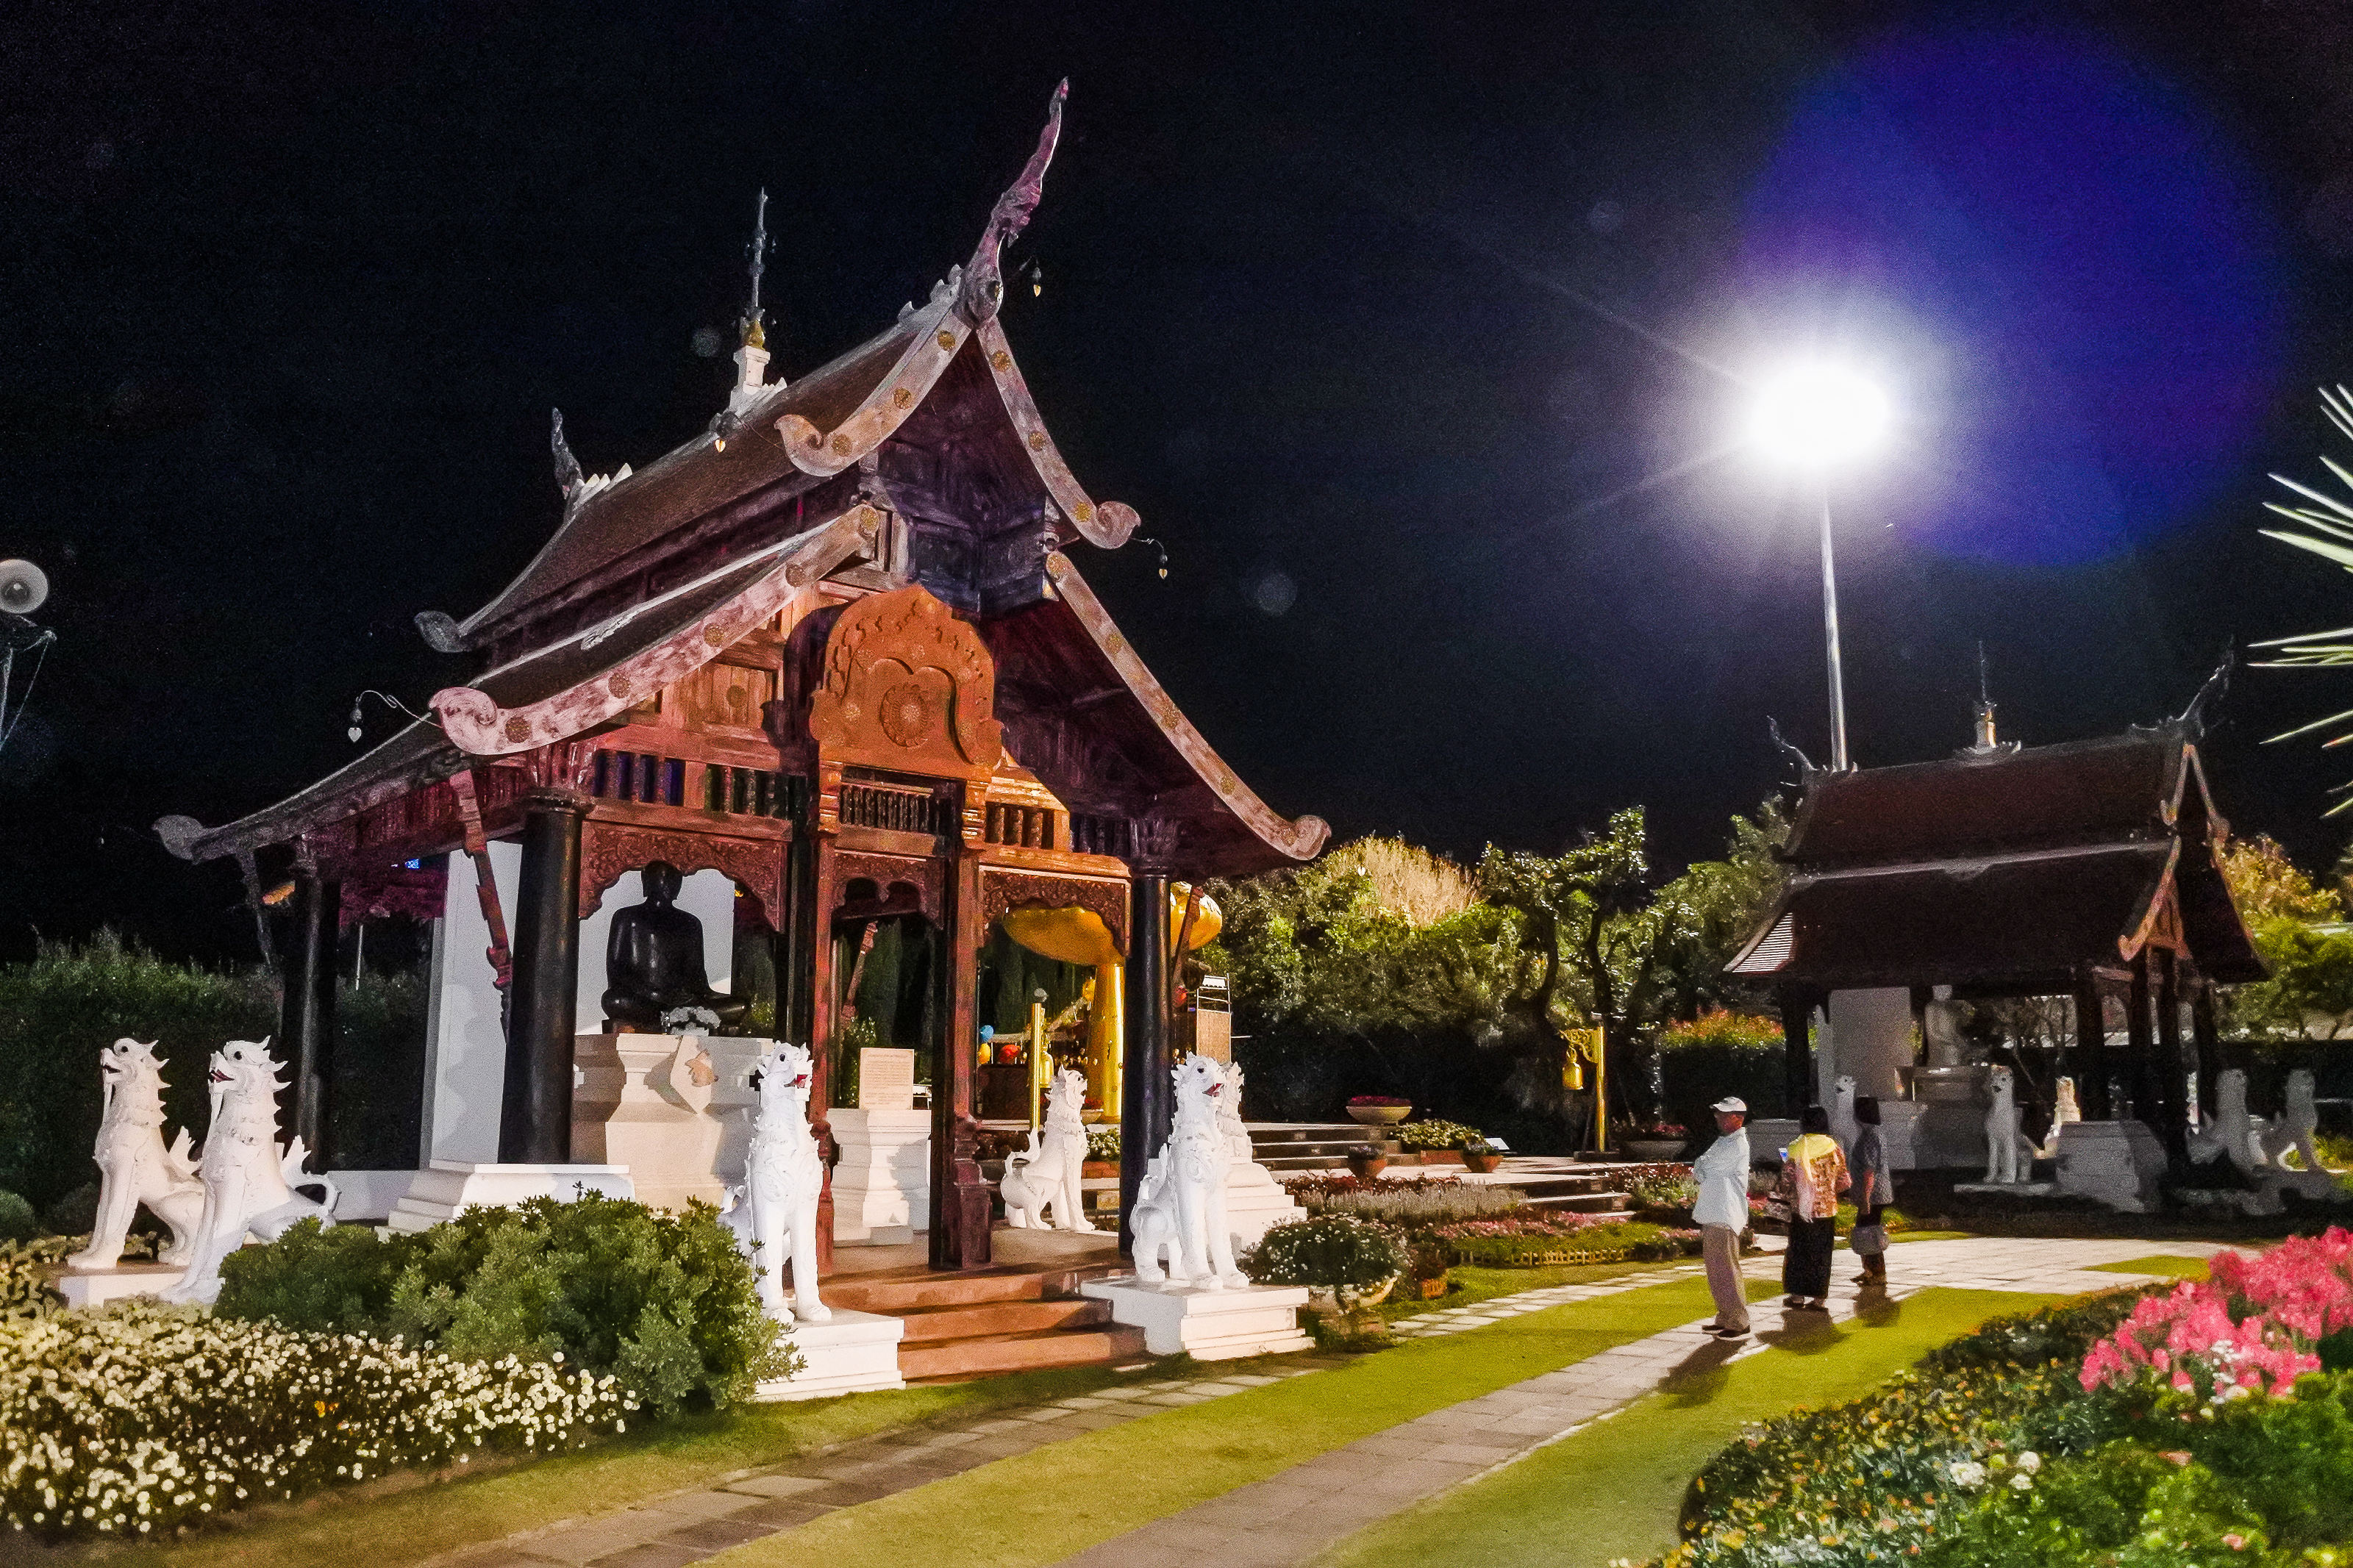
castle, dusk, flora, scenic, building, scene, beautiful, view, botanical, pavilion, thailand, landmark, palace, sky, reflection, thai, water, shrine, traditional, cultral, lake, southeast, pond, gardens, destination, regal, scenery, mai, place, expo, park, architecture, exhibition, famous, historic, nature, moat, asia, asian, chiang, outdoors, culture, sunset, temple, garden, evening, travel, royal, ratchaphruek, place of worship, wat, night, chinese architecture, tree, historic site, tourist attraction, tourism, japanese architecture, shinto shrine, leisure, world